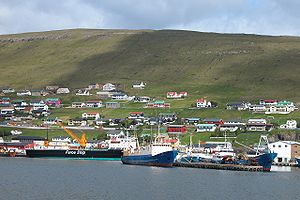
Runavík / Galleri
Runavík er en færøsk bygd på det sydlige Eysturoy. Runavík er én af mange bygder, der efterhånden danner en 10 km lang bebyggelse på østsiden af Skálafjørdur. Runavík blev grundlagt i 1916, da Hans Tausen byggede det første hus, men fik først navnet Runavík i 1938.